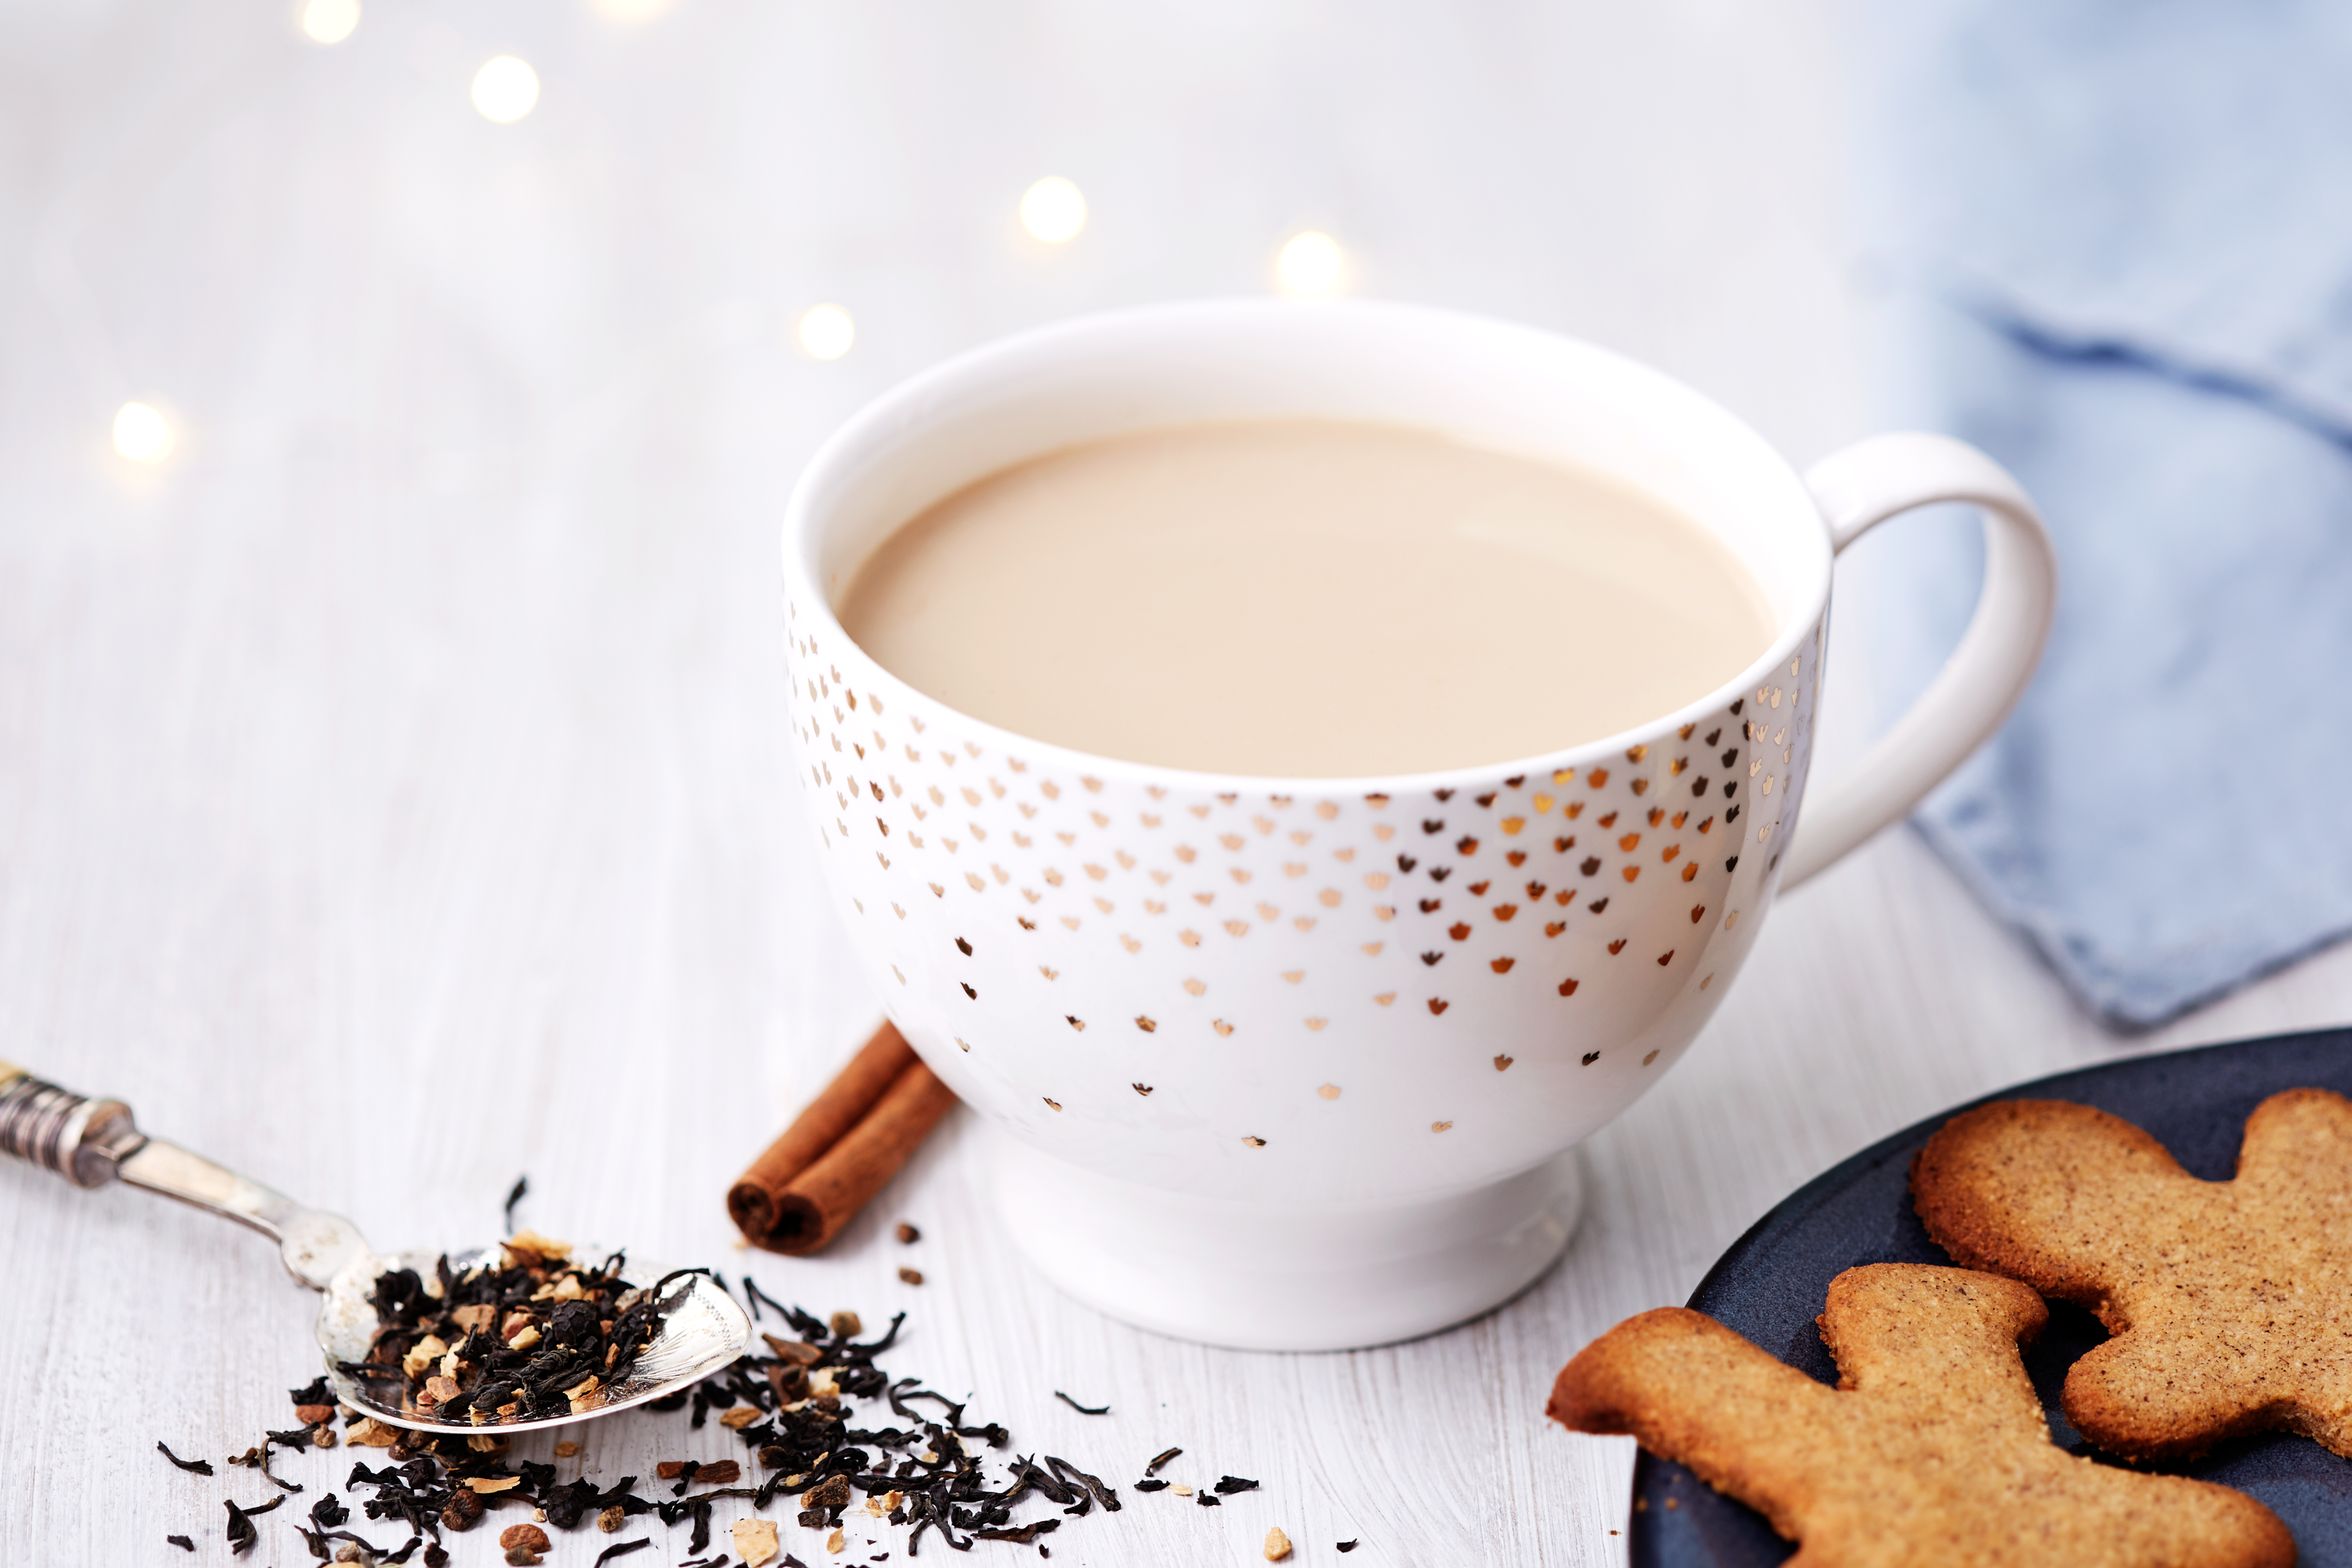
Dish: chai